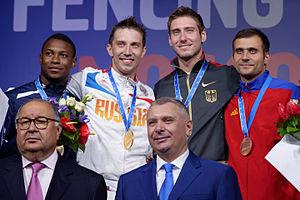
Podium du sabre hommes (de gauche à droite, Daryl Homer, Aleksey Yakimenko, Max Hartung et Tiberiu Dolniceanu) aux championnats du monde d'escrime 2015 le 14 juillet 2015 au Stade olympique de Moscou.